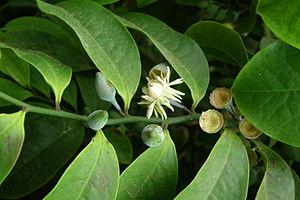
Fleurs d' Eupomatia Laurina R.Br dans la serre du Botanischer Garten de Berlin-Dahlem.